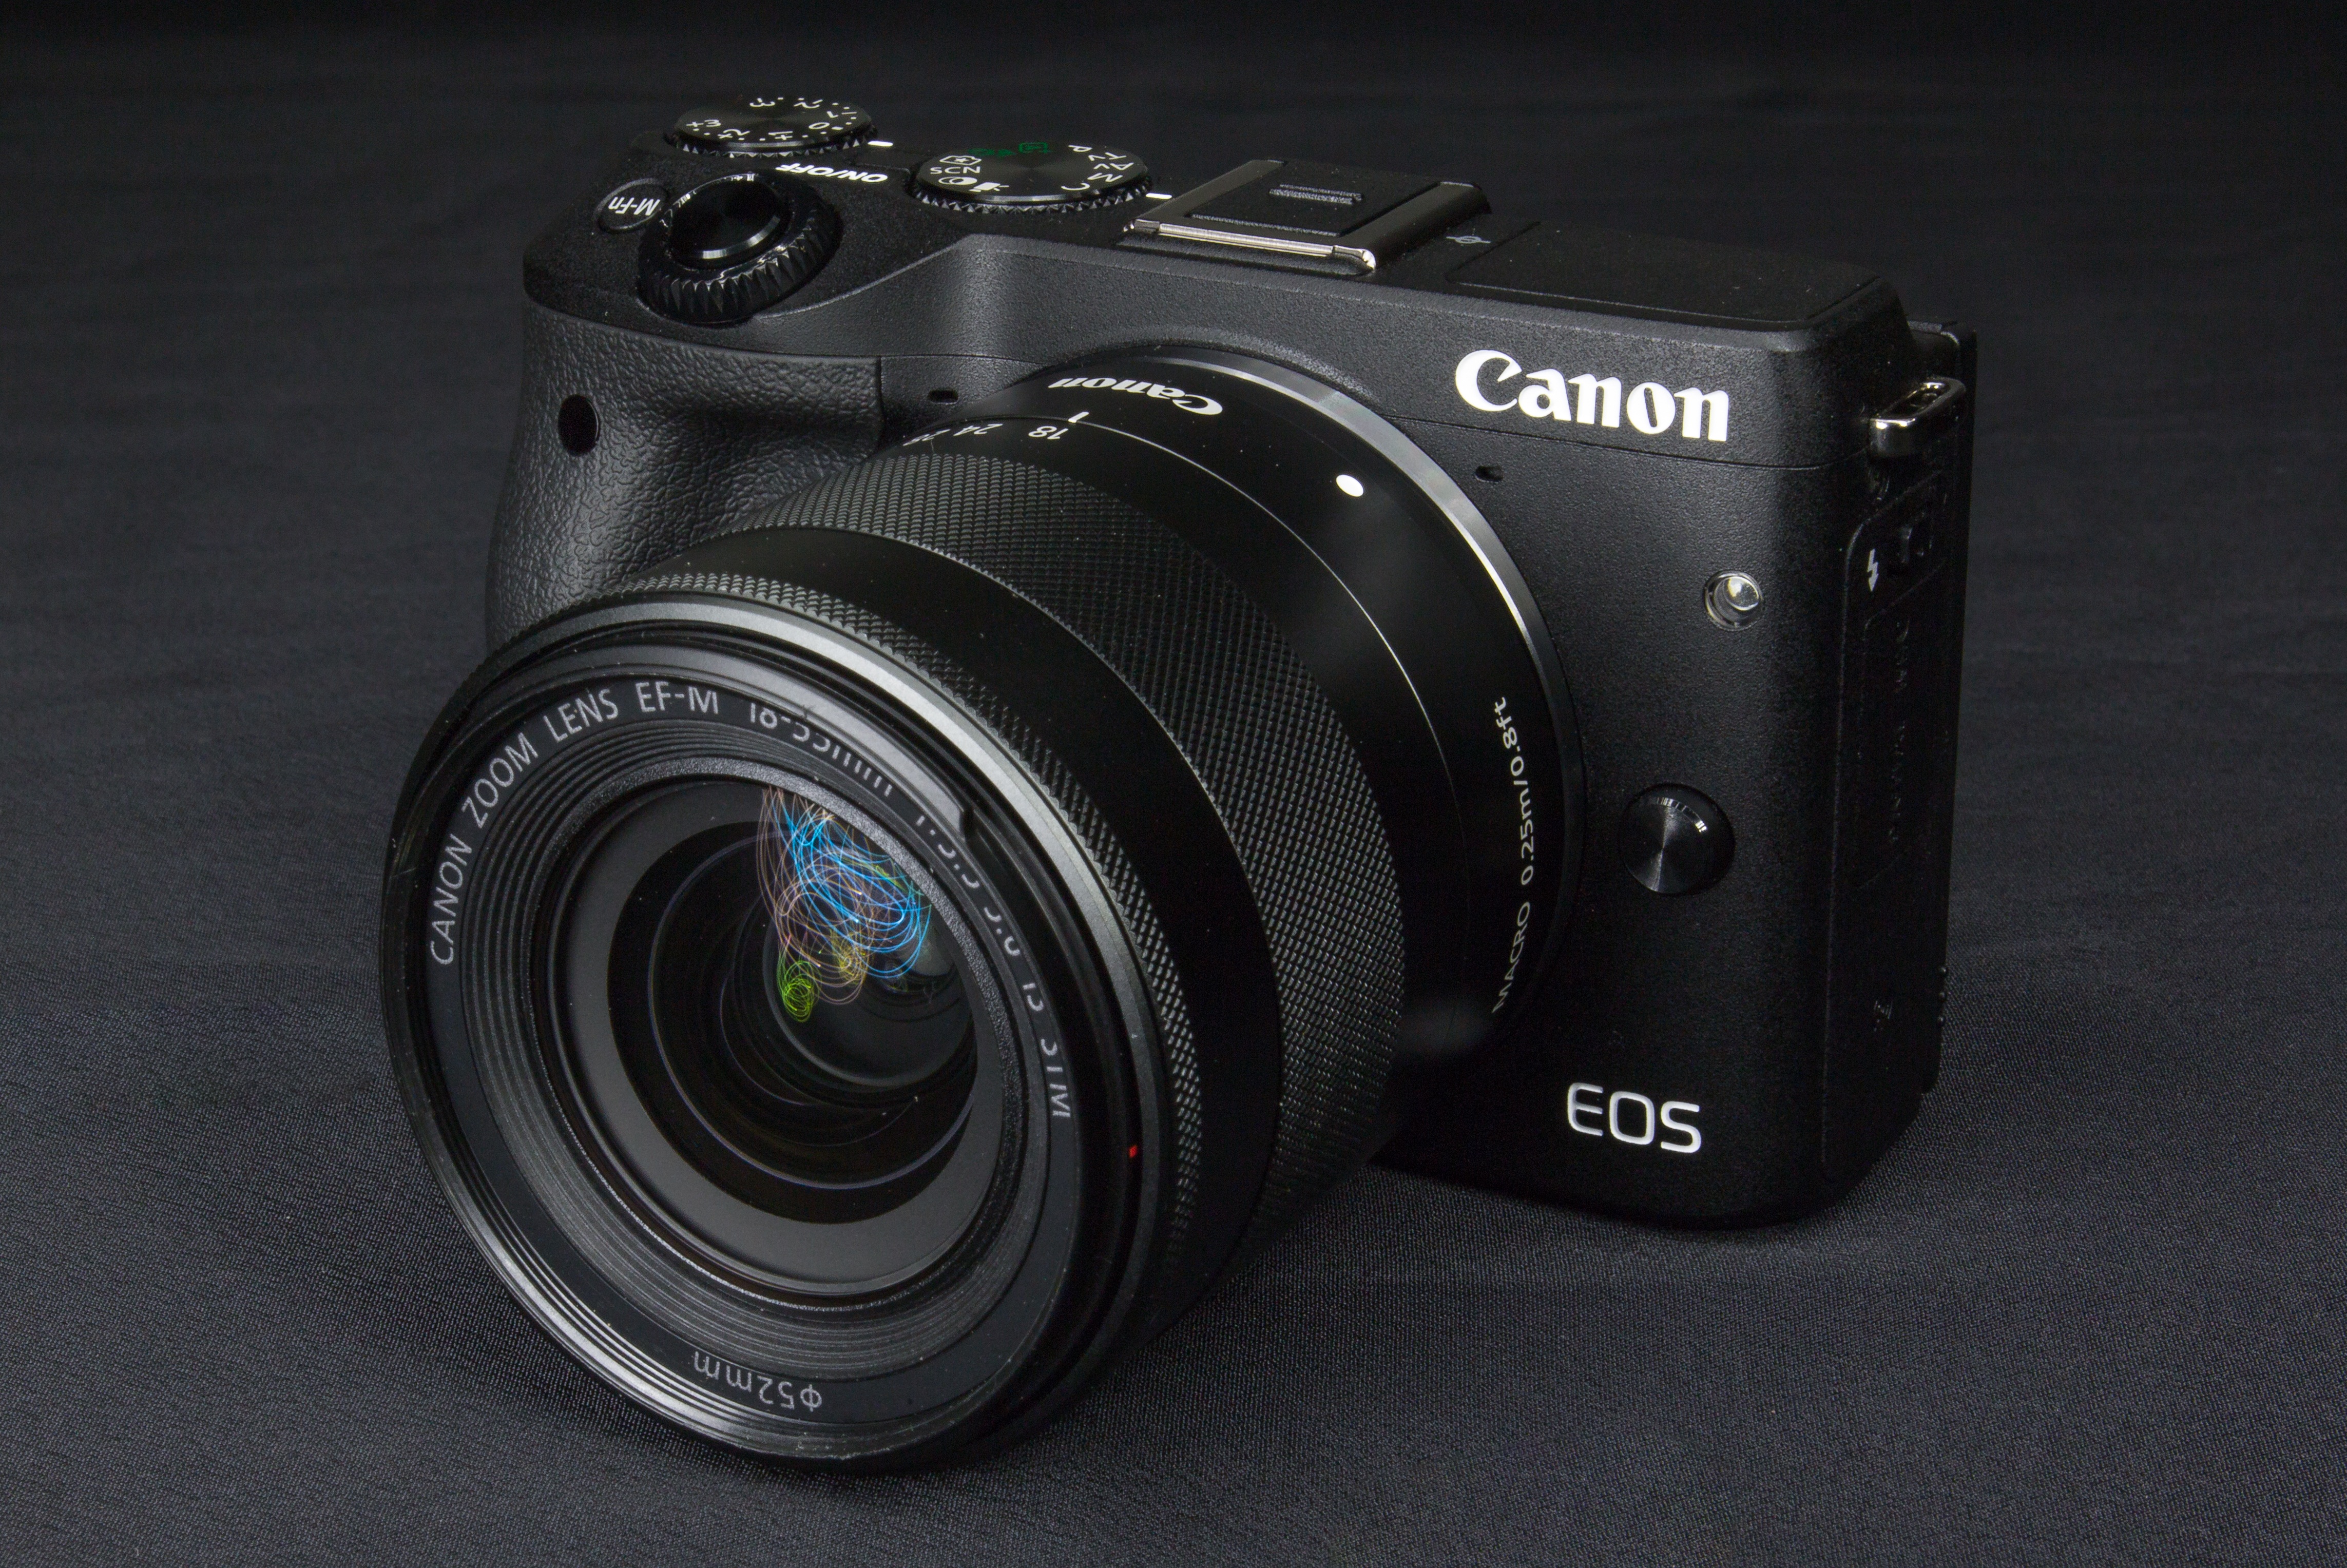
camera, canon, m3, reflex camera, eos, digital camera, camera lens, wipes, micro single, no anti camera, digital slr, single lens reflex camera, cameras optics, mirrorless interchangeable lens camera